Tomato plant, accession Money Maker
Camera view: bottom (45 deg); turntable rotation: 300 degrees
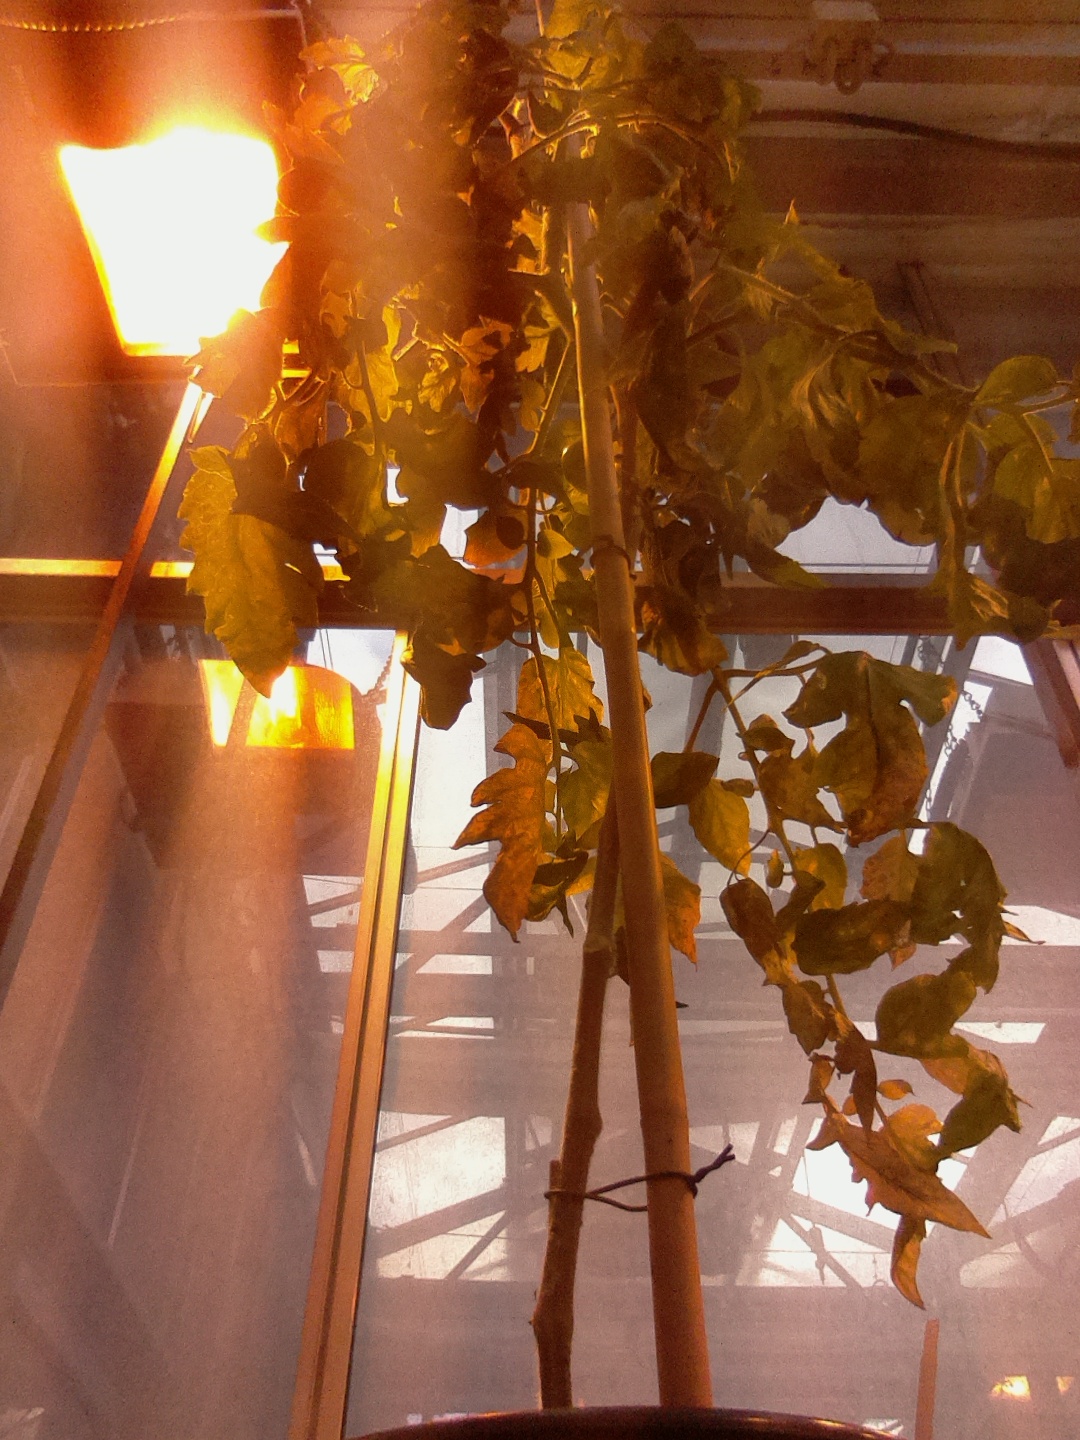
BBCH growth stage 78: 80% -90% of final fruit size